List of Alabama Crimson Tide home football stadiums

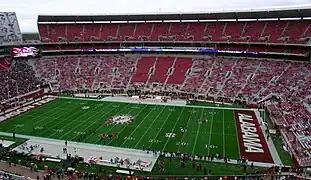
Bryant–Denny Stadium in 2010

The Alabama Crimson Tide football team represents the University of Alabama and has competed in football since 1892. Although the Alabama campus is physically located in Tuscaloosa, through the history of the program, several stadiums located in Tuscaloosa, Birmingham, Montgomery and Mobile have played host to the football team.